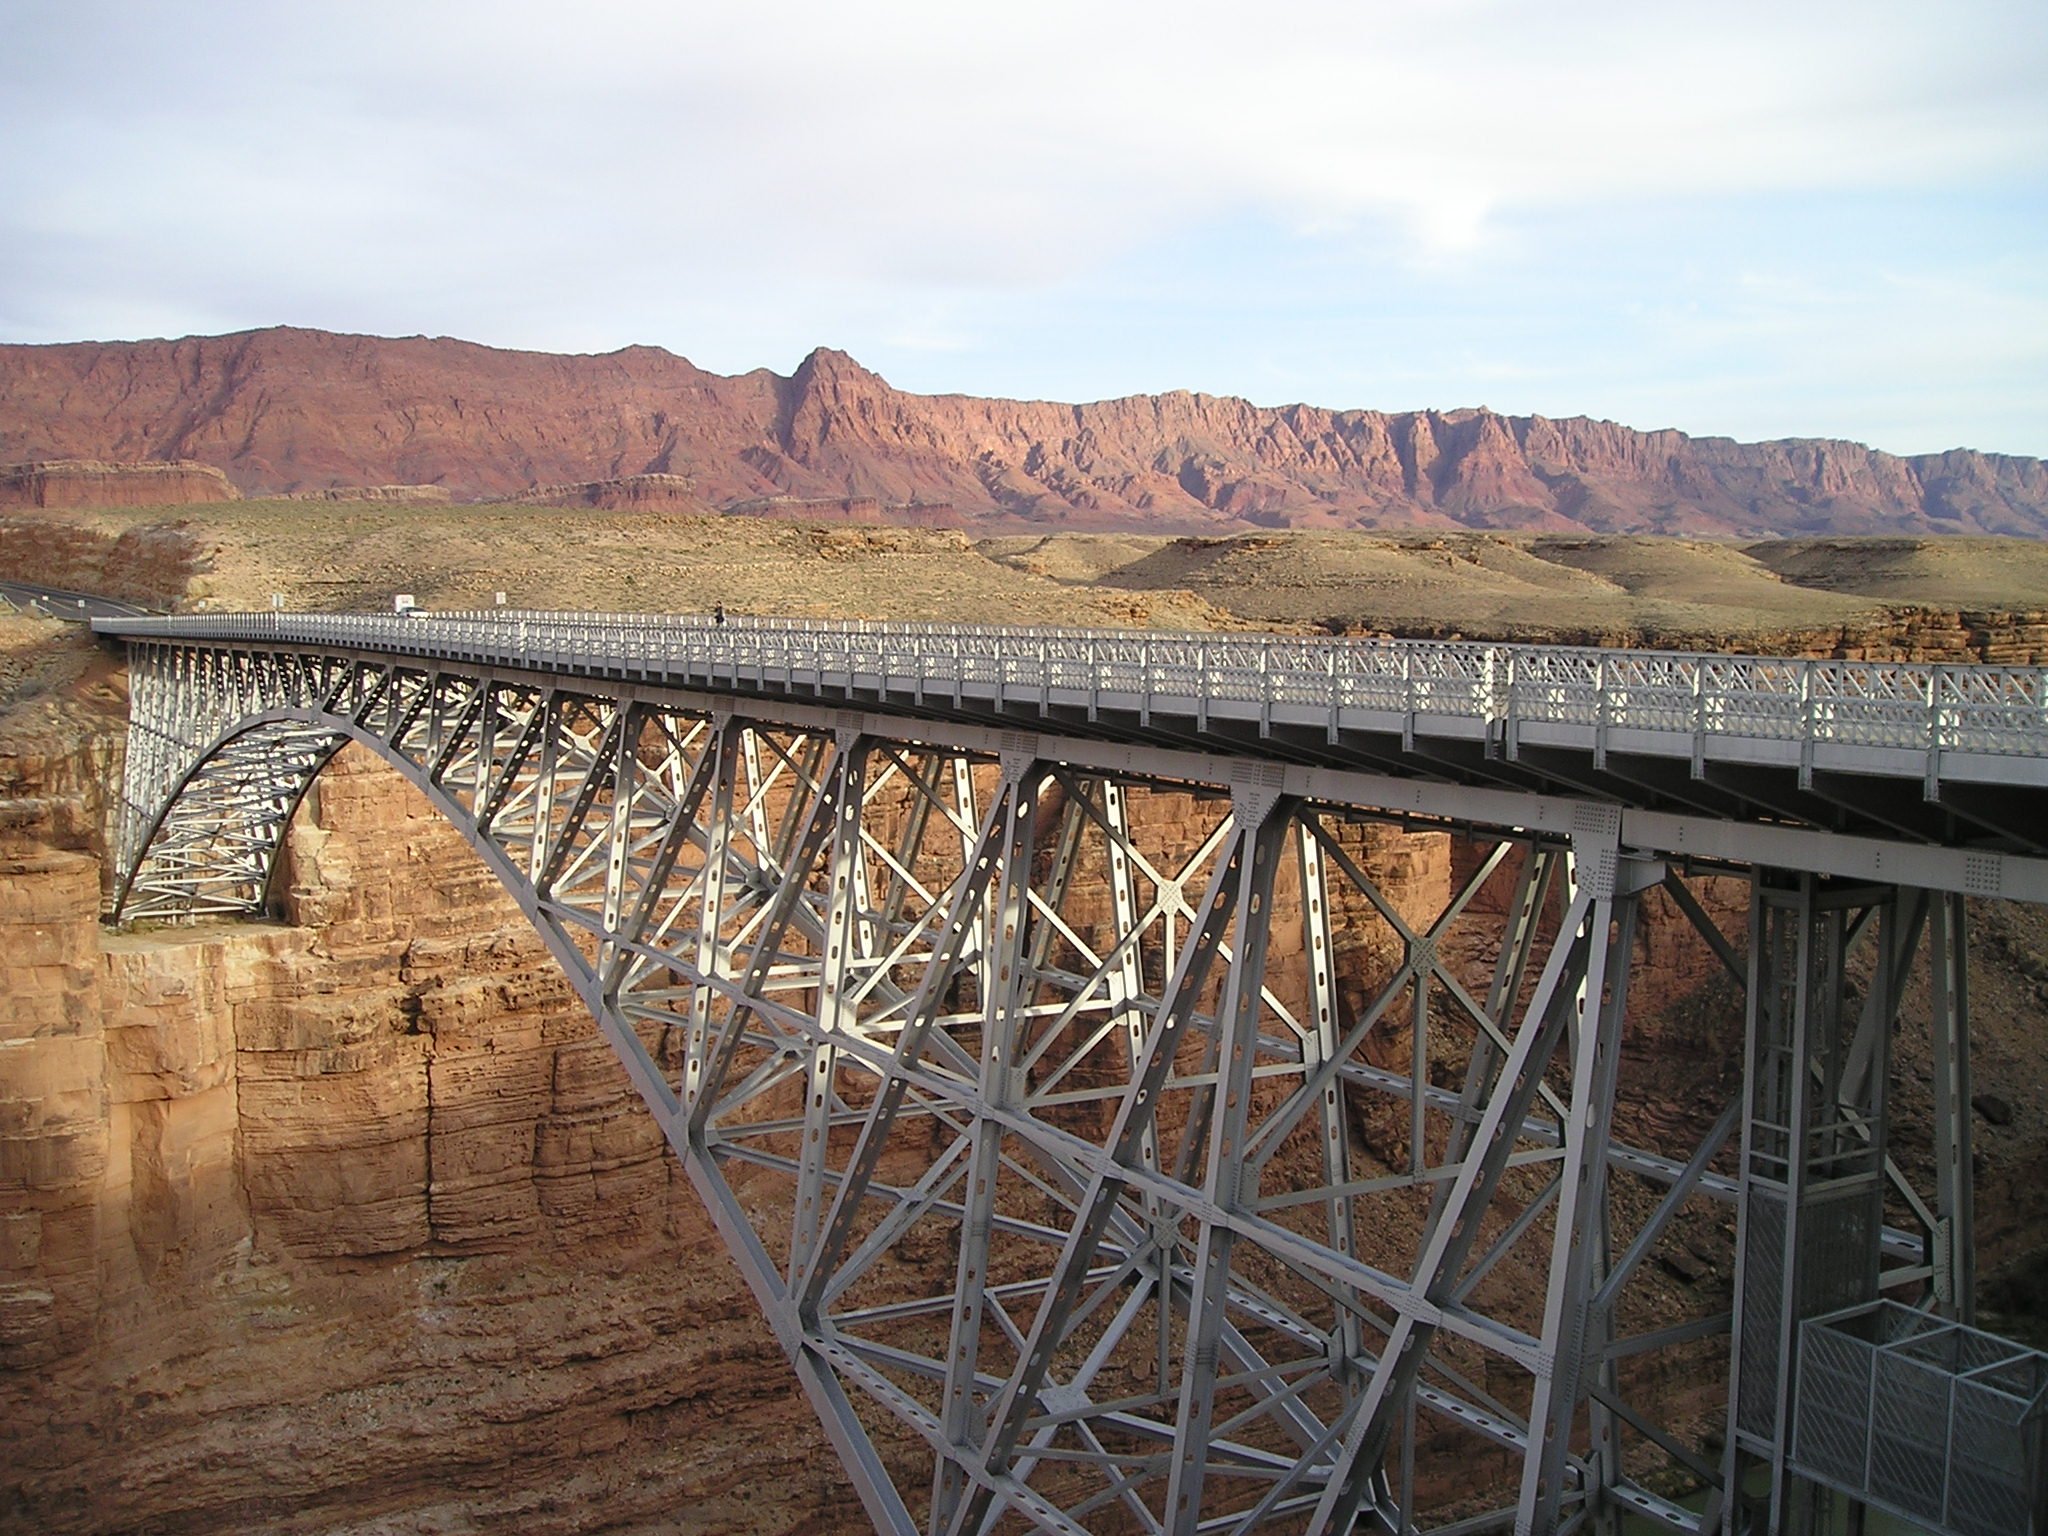
track, bridge, transport, usa, gorge, arizona, viaduct, truss bridge, nonbuilding structure